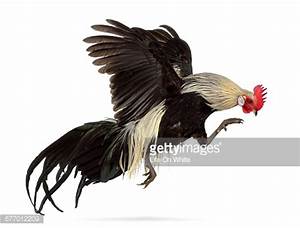
Label: chicken